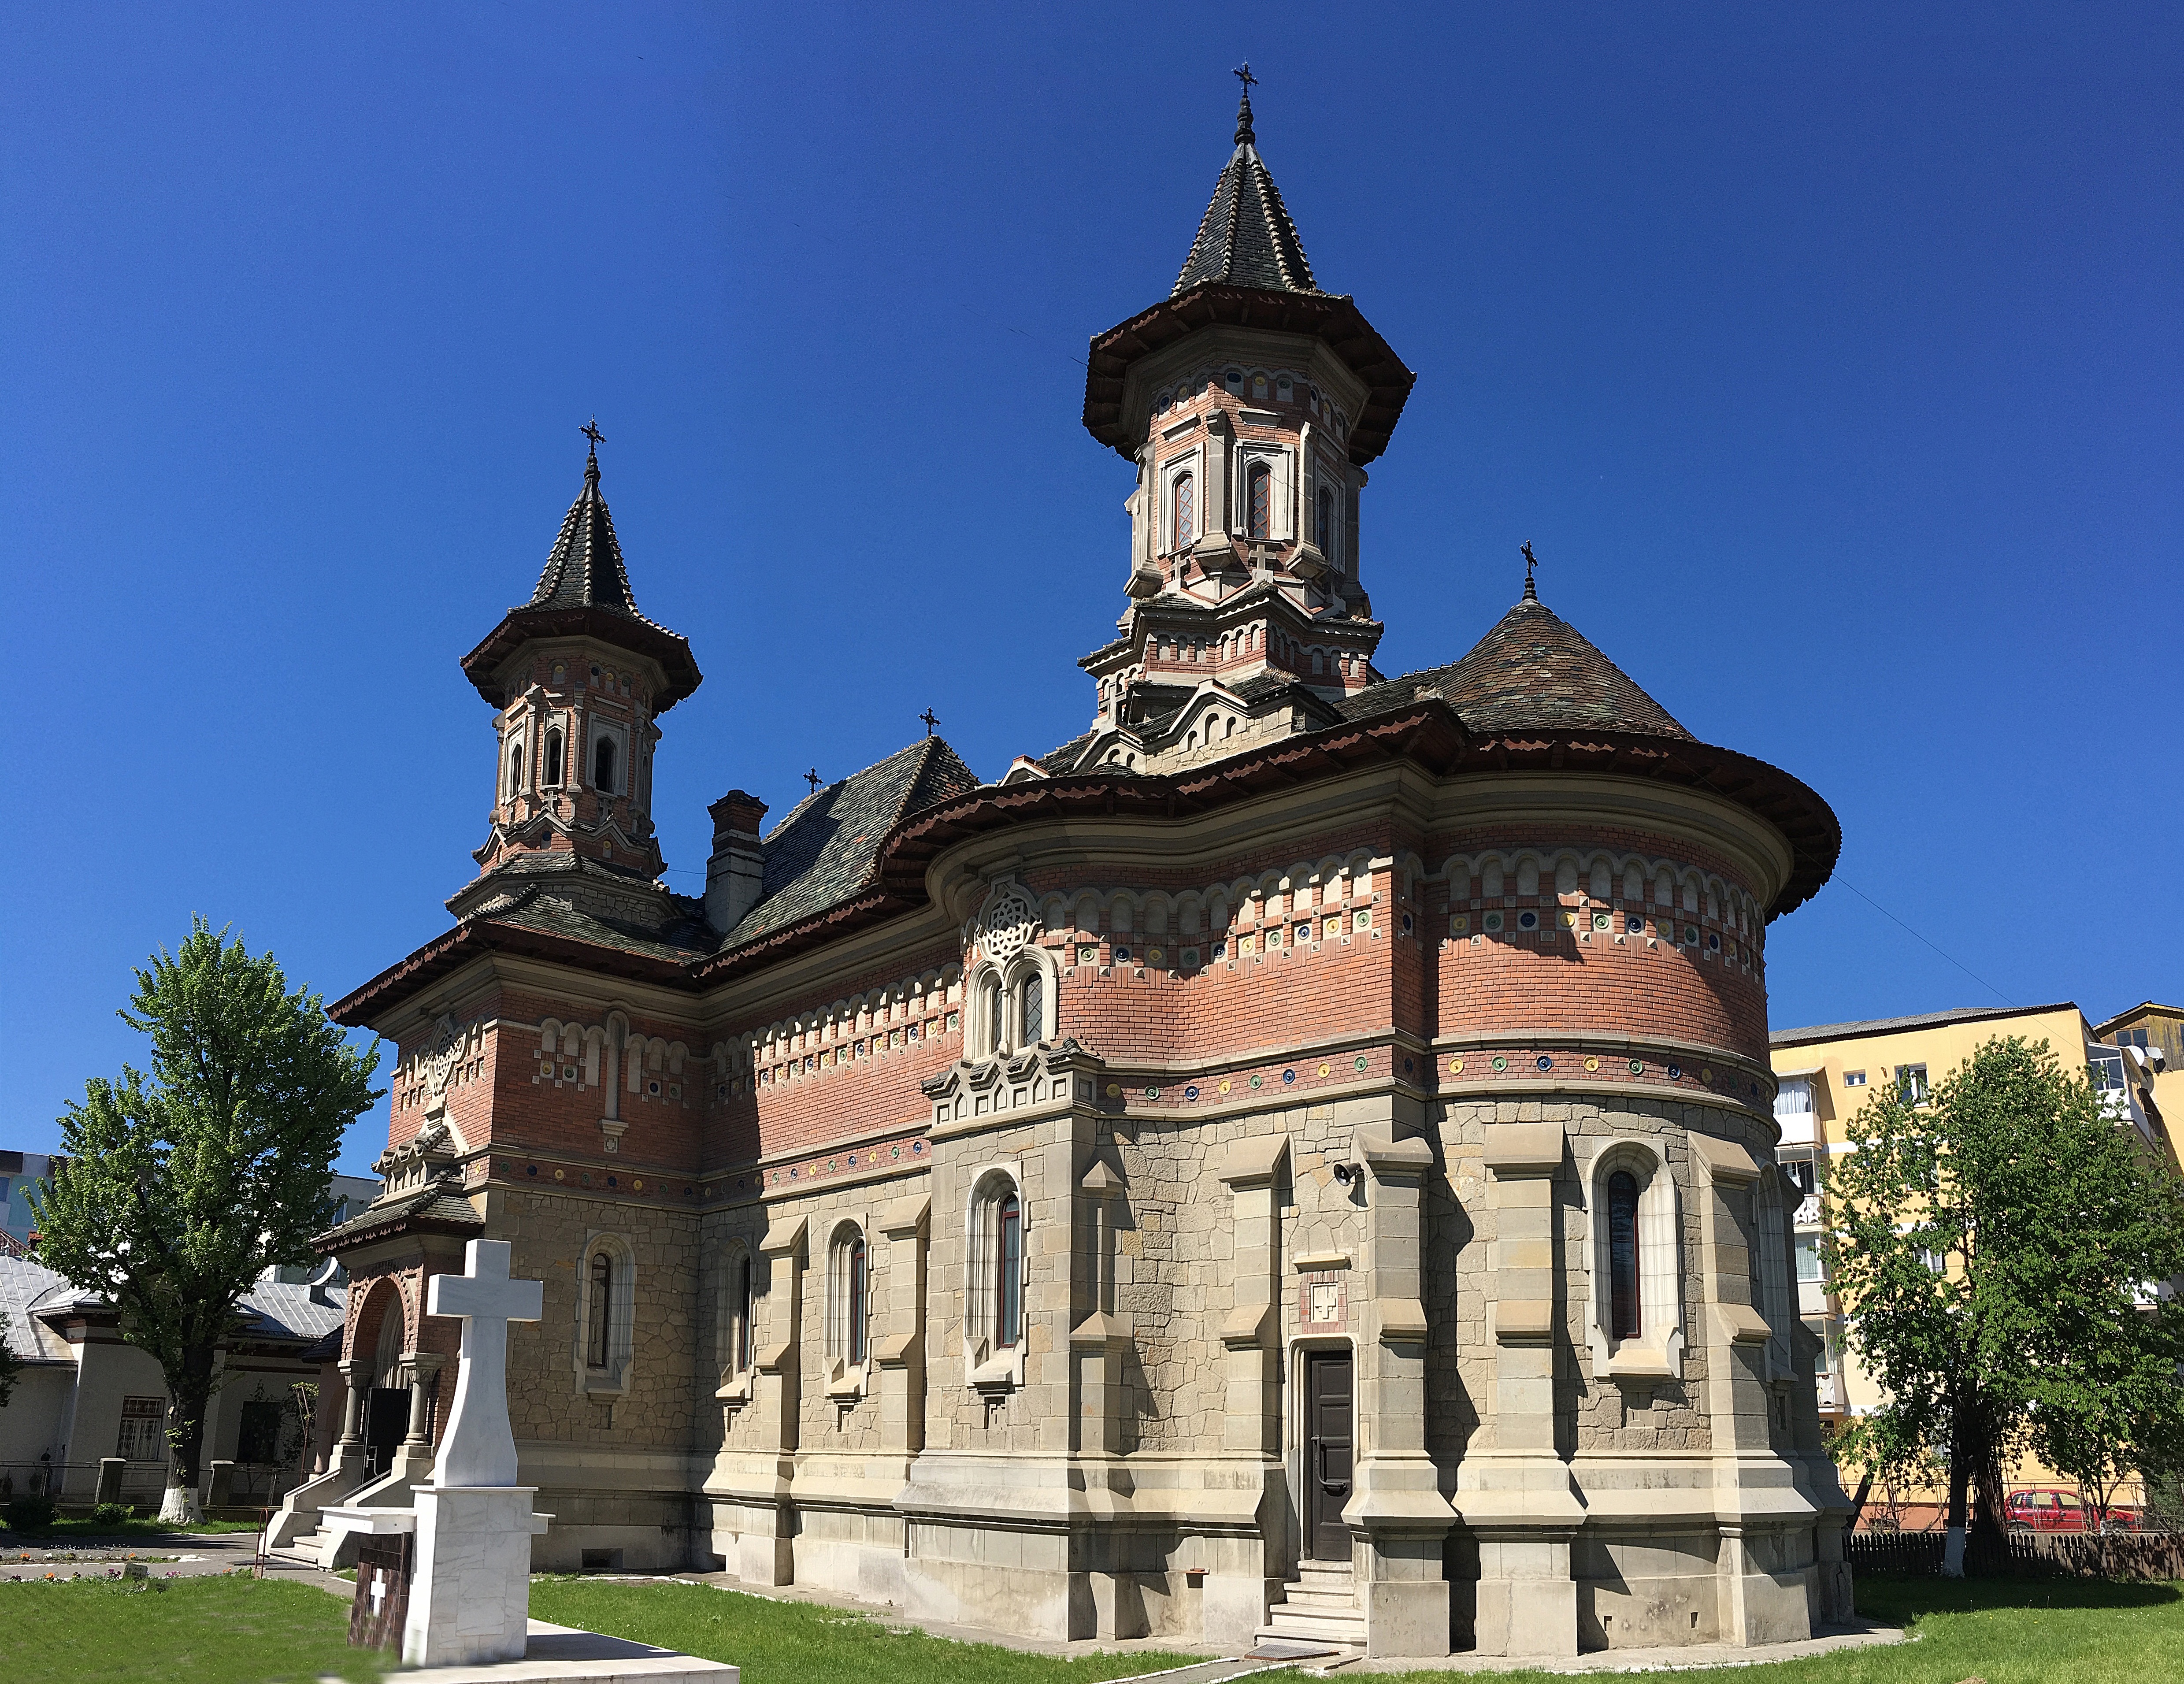
building, chateau, tower, religion, landmark, blue, church, cathedral, place of worship, monastery, estate, stately home, historic site, spanish missions in california